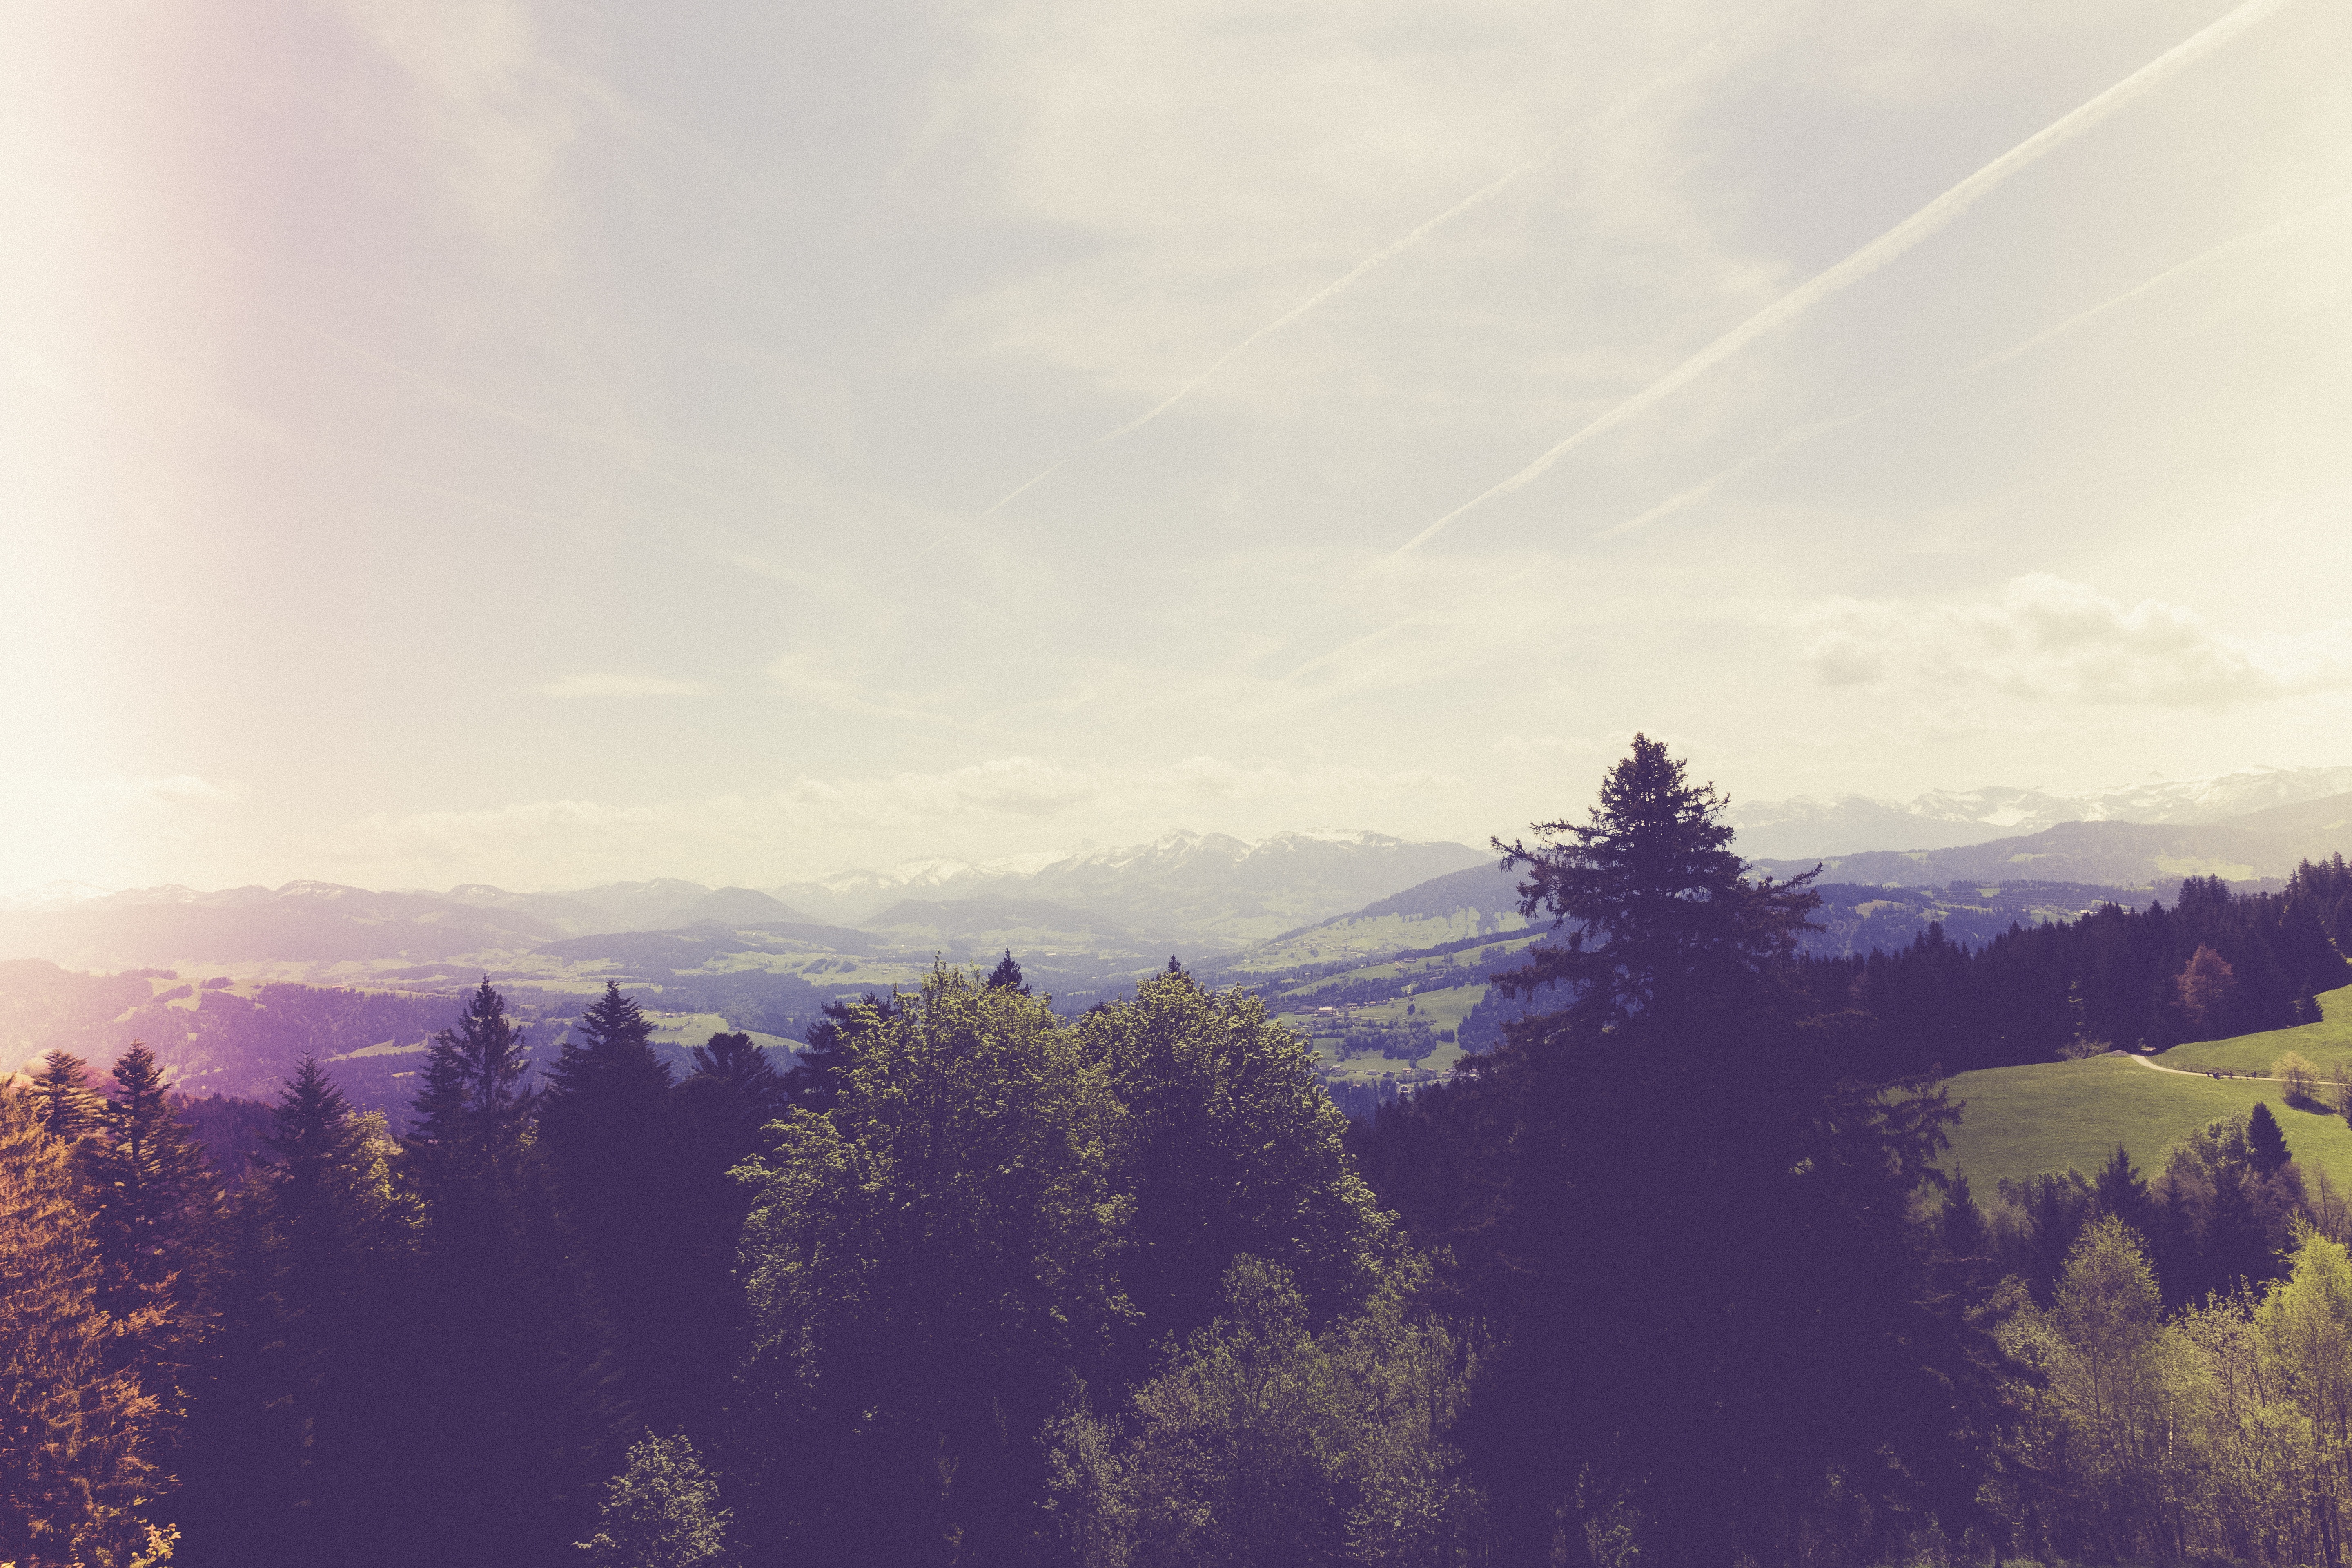
landscape, tree, nature, forest, horizon, mountain, cloud, sky, sunrise, sunset, mist, field, meadow, sunlight, morning, hill, dawn, atmosphere, valley, mountain range, panorama, dusk, idyllic, evening, green, weather, haze, alpine, trees, clouds, mountains, forests, outlook, silent, hilly, atmospheric phenomenon, mountainous landforms